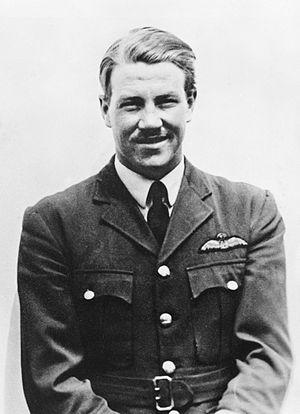
"Paterson Clarence ""Pat"" Hughes, DFC était un as de l'aviation australien pendant la Seconde Guerre mondiale. Servant la Royal Air Force, il fut crédité de 17 victoires aériennes pendant la bataille d'Angleterre, avant d'être tué en action le 7 septembre 1940. Son nombre de victoires en fit l'australien avec le plus de victoires pendant la bataille d'Angleterre ainsi que le troisième Australien avec le plus de victoires de la guerre.